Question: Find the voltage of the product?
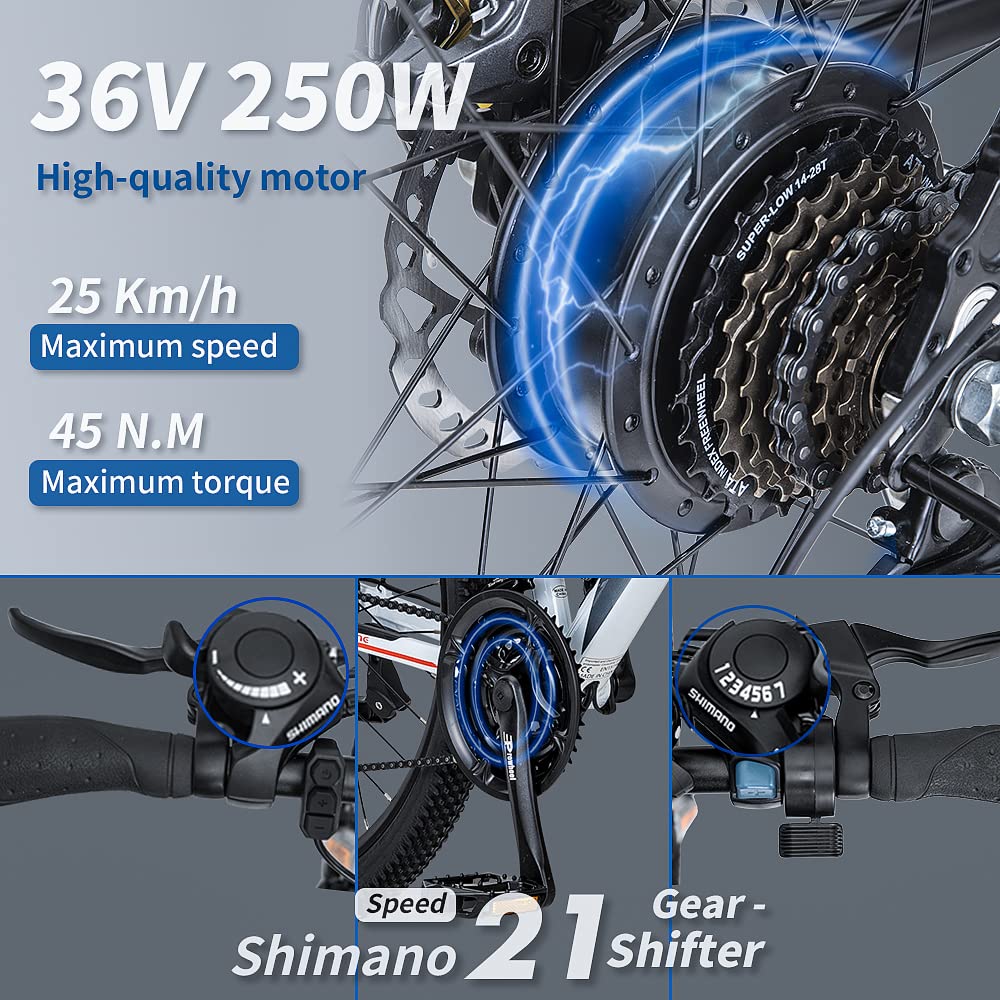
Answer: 36.0 volt